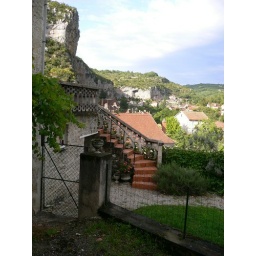
blue sky in cabrerets